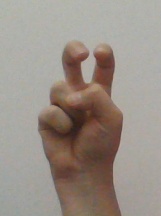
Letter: toot